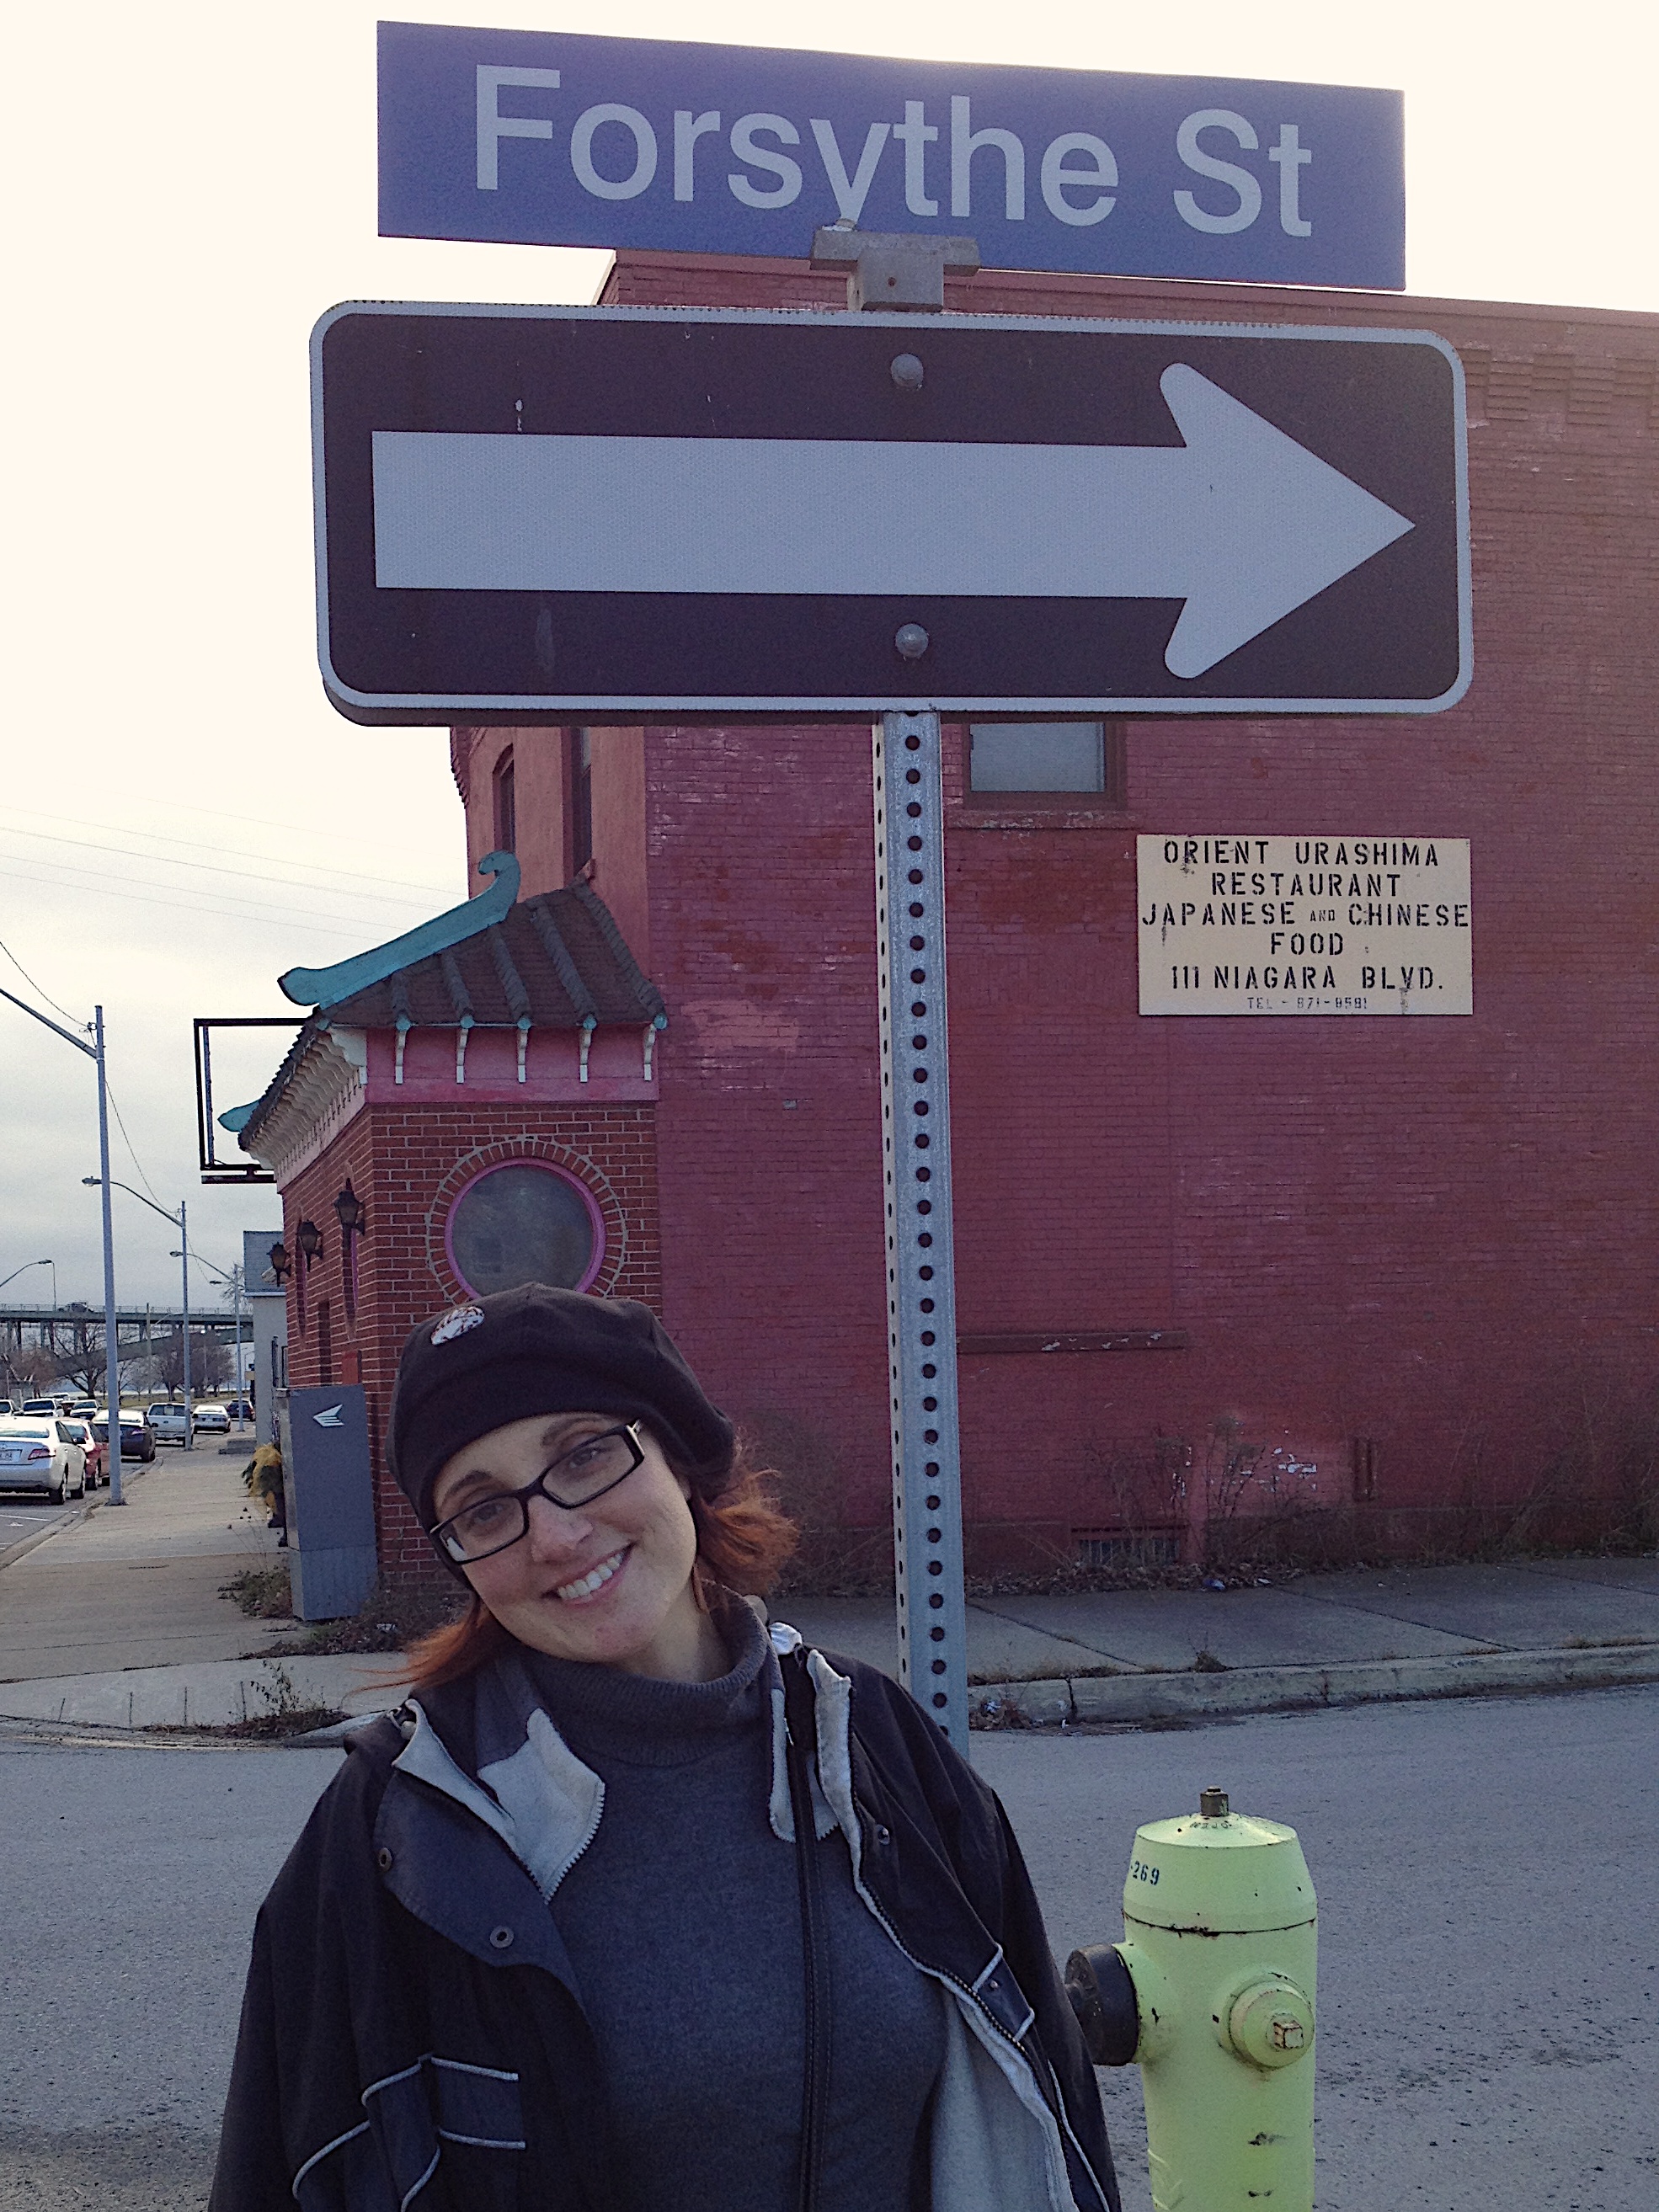
road, street, car, advertising, sign, vehicle, signage, infrastructure